Autobianchi Y10

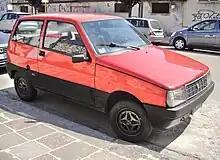
Lancia Y10 4WD

Y10 4WD: At the end of October 1986, the range was extended further. It debuted the Y10 4WD, four-wheel drive version (derived from the same traction system of Panda 4x4 and produced in joint venture with Steyr), equipped with Fire from , with power increased to reach at 5500 rpm. It could be called a true SUV ahead of its time for its design, finishes and its mechanical contents. The all-wheel drive could be implemented by a button on the dash, and a complex and modern electro-pneumatic system allowed, four-wheel drive off, leaving firm transmission shaft and rear axle shafts, the pull was inserted by pressing the button, the engine is running and the car is stopped or at least at speeds below , where the traction was inserted over this speed, the wheel would fit only slowing below and also to prevent accumulation of ice, mud or snow clogging the system actuators of the transmission control, it was automatically inserted by turning off the engine. It was easy to recognize the 4WD thanks to the large lateral fascia of plastic material, the wheel rims of a specific design without any hub caps, and the front and rear splash guard; to distinguish it further unique identification was written on the tailgate, on the side shields and the splash guard as standard. Inside was a novel covered steering wheel. The standard package included: a right external mirror, optional headlamp cleaning system, instrumentation and control system with tachometer, sunroof, electric windows, central locking, split rear seat, and a steering wheel adjustable for height. The Y10 4WD had a top speed of and accelerates from 0 to in 17.4 seconds.